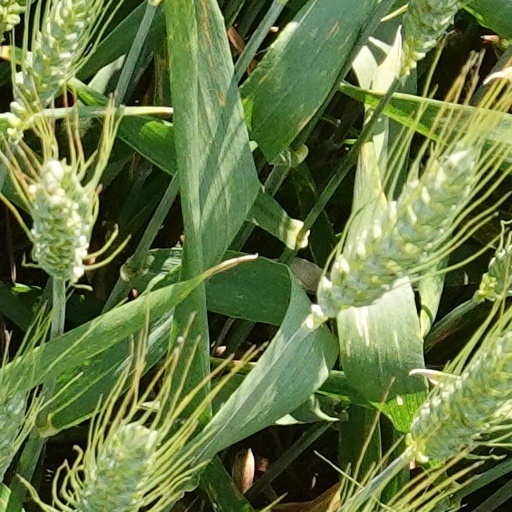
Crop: wheat